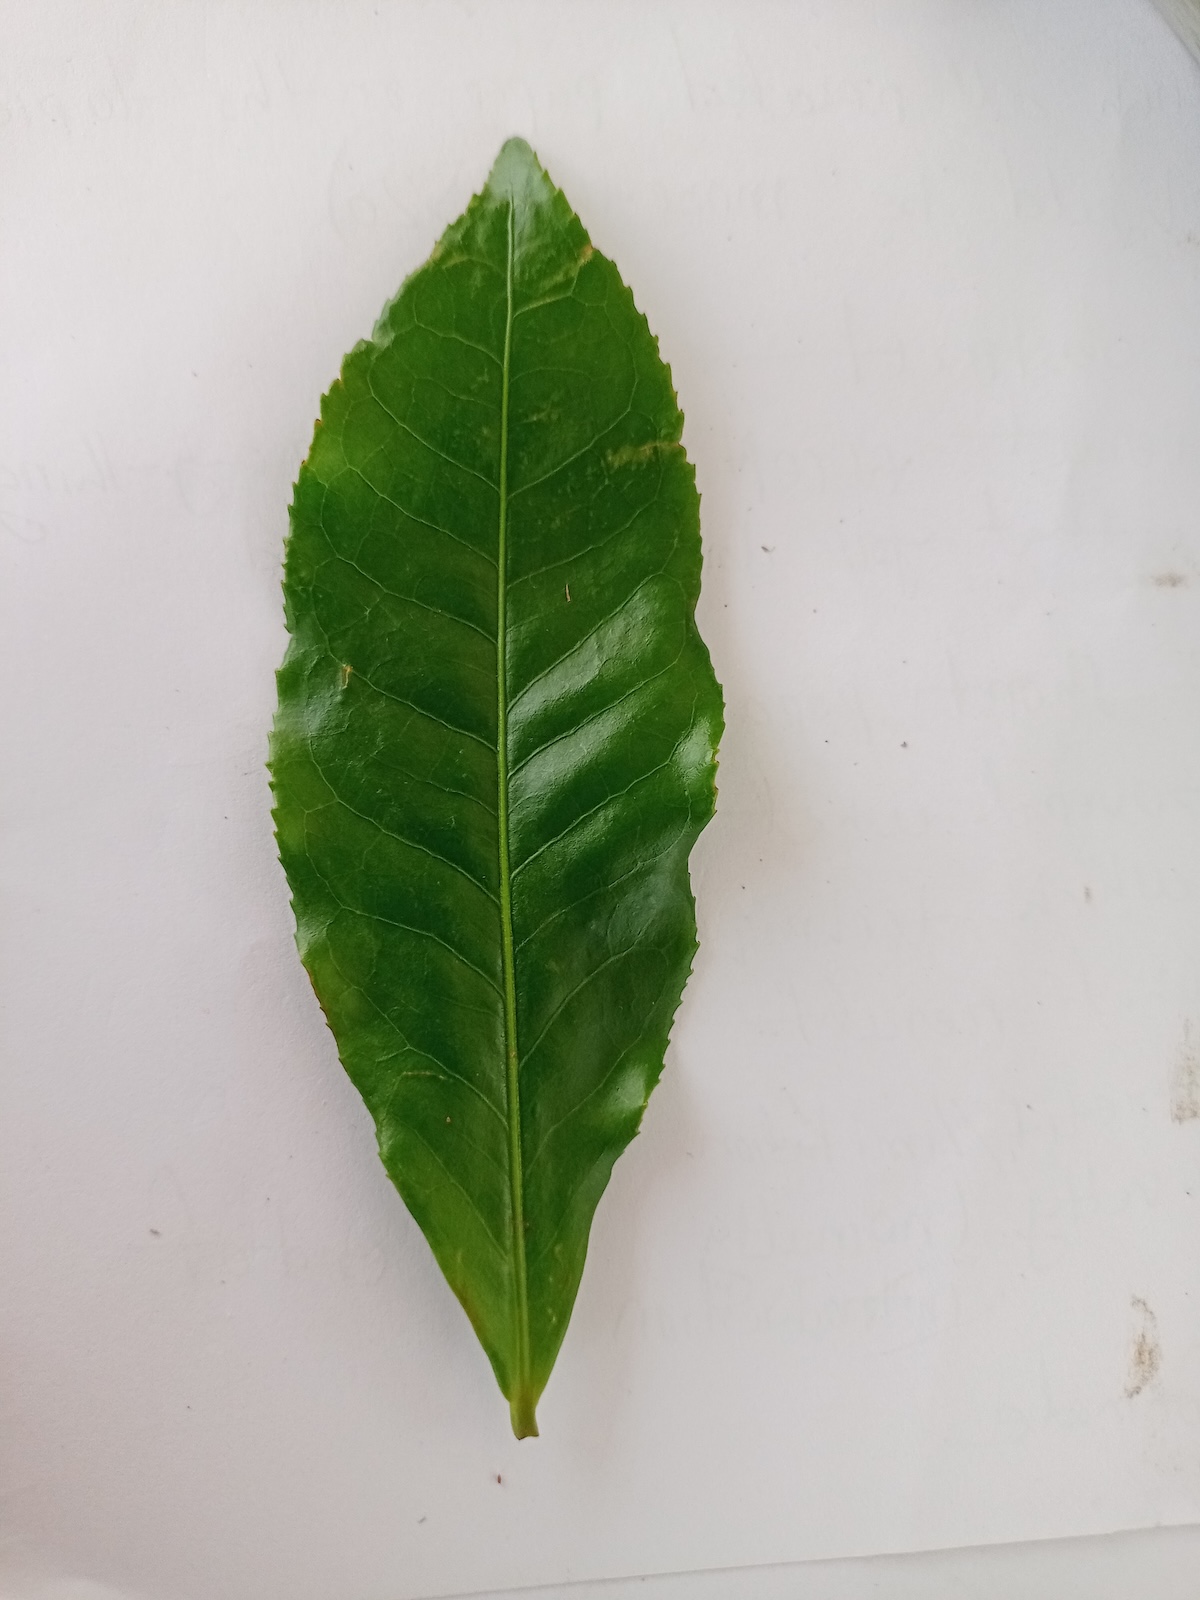
Label: Healthy leaf